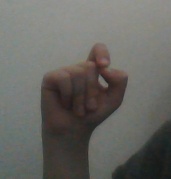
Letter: fa